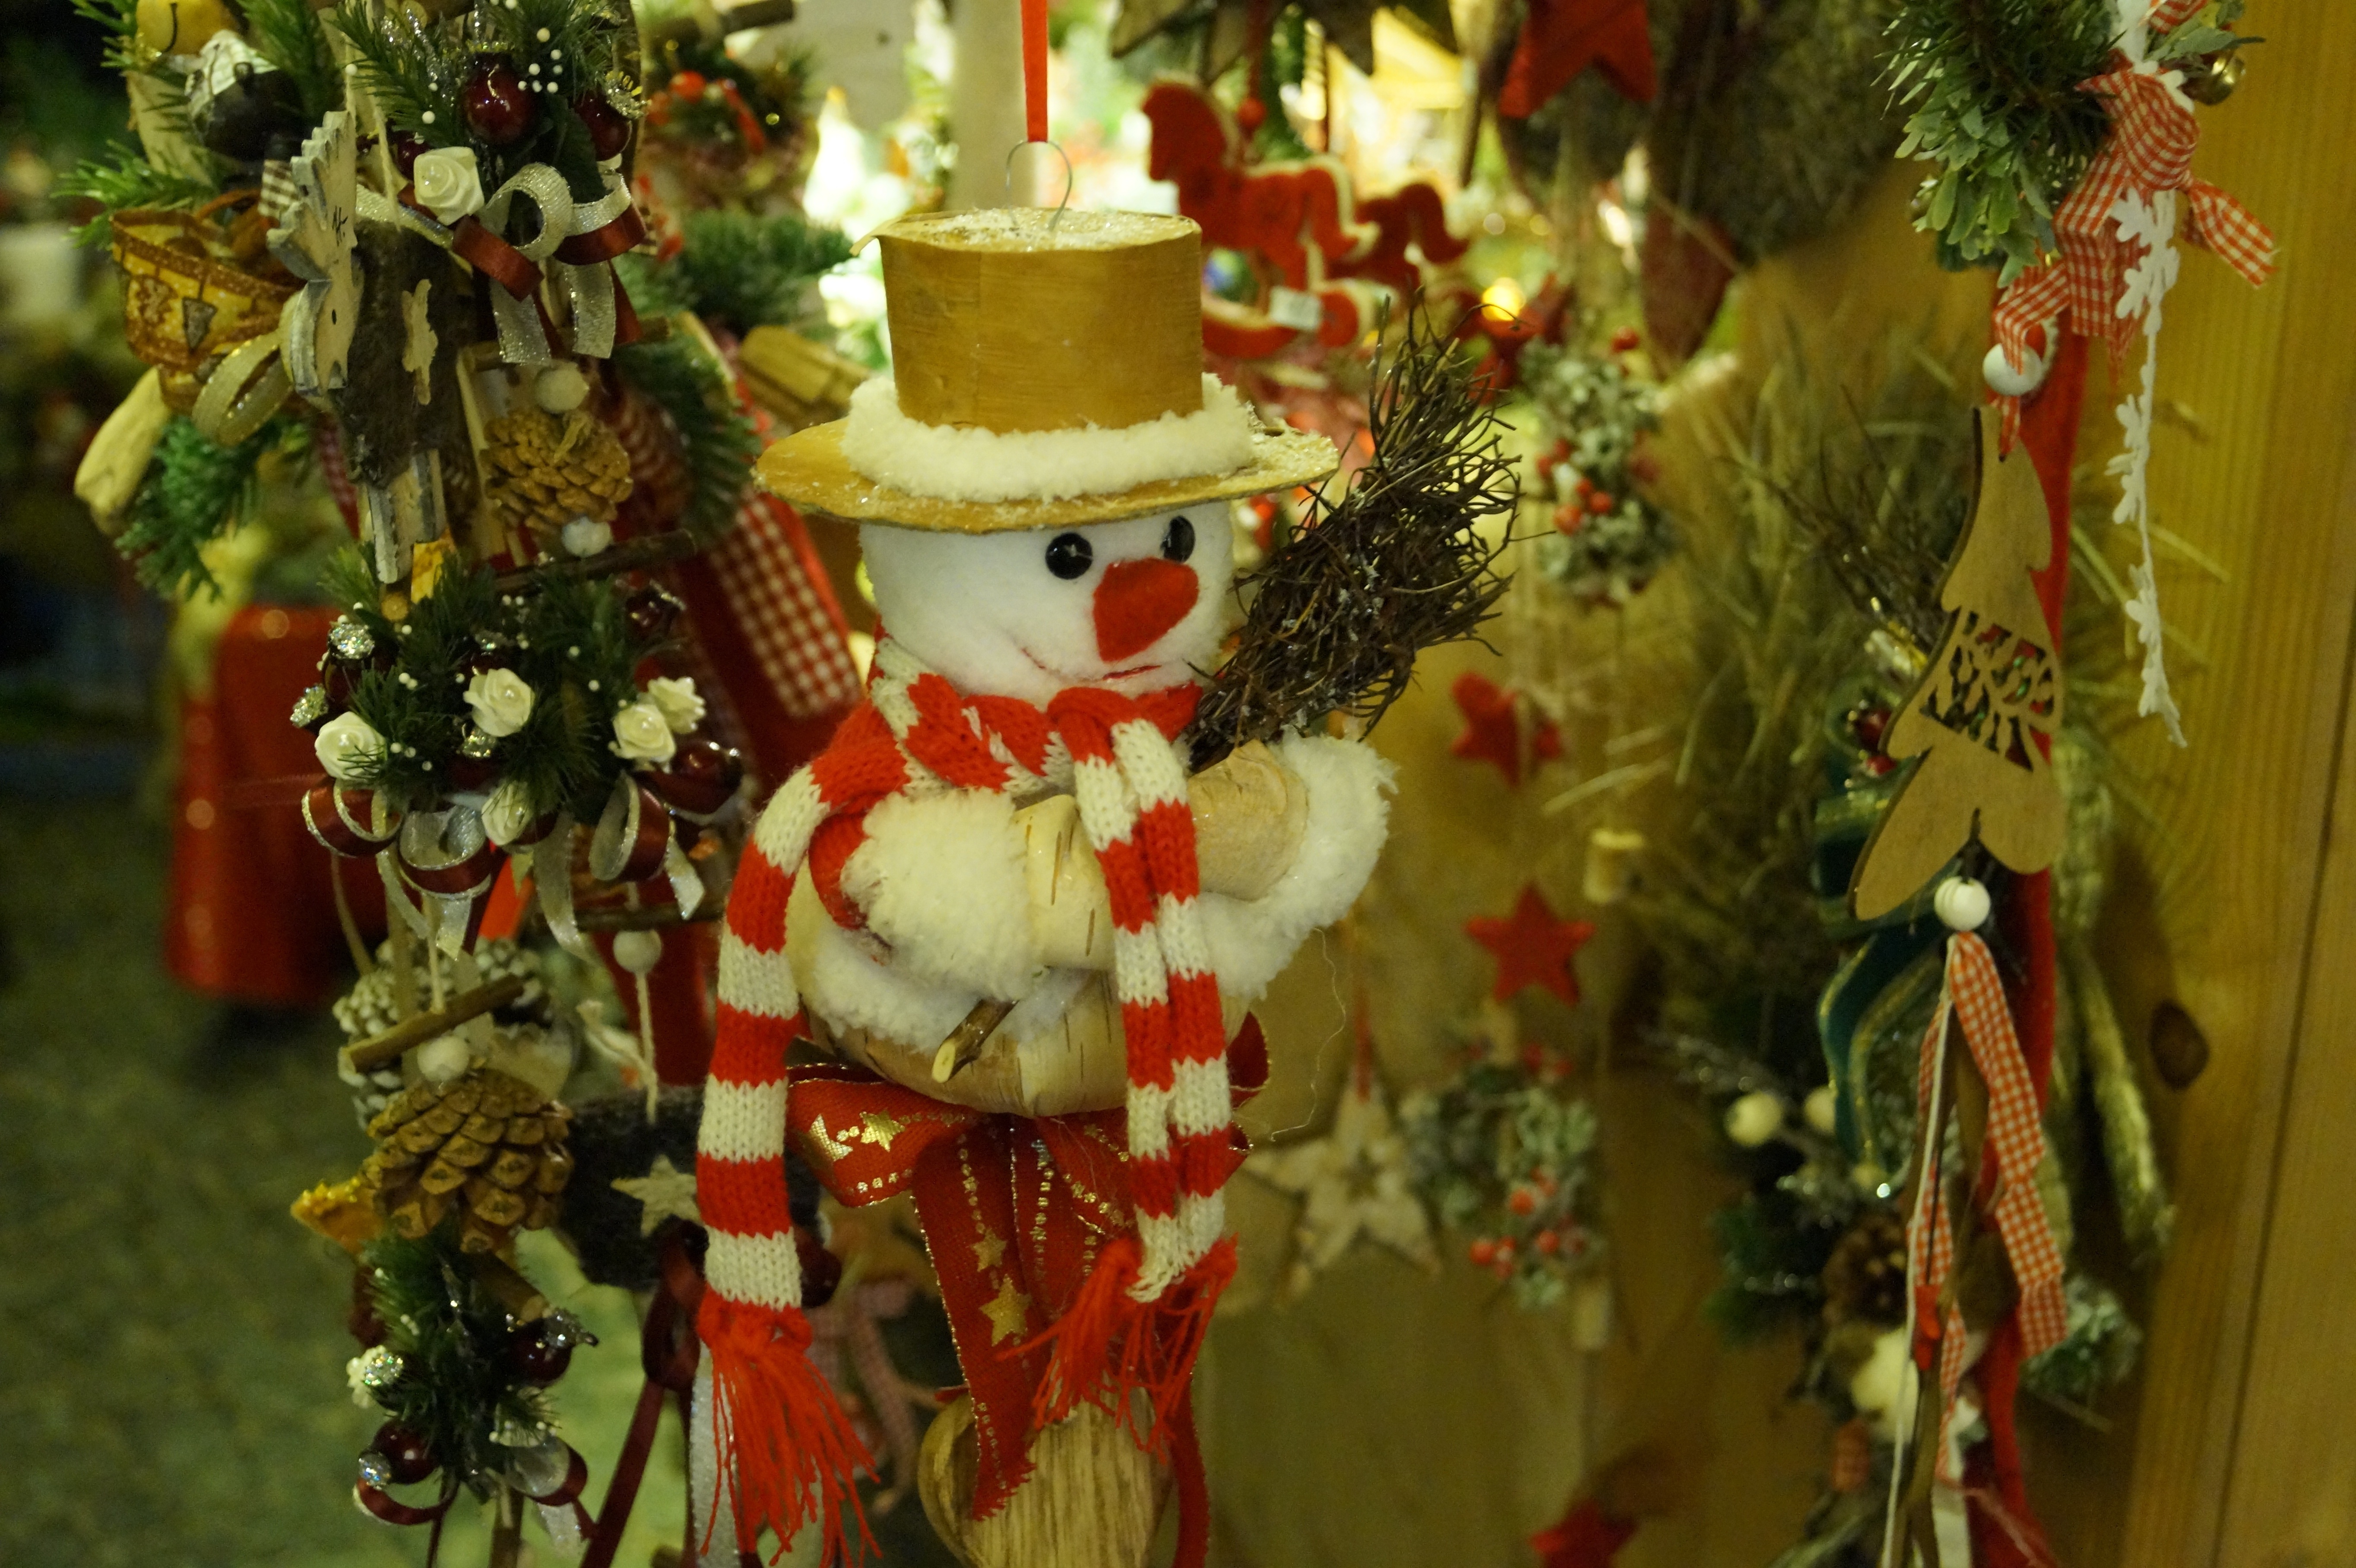
white, flower, red, christmas, christmas tree, advent, christmas decoration, event, christmas market, floristry, snow man, floral design, flower arranging